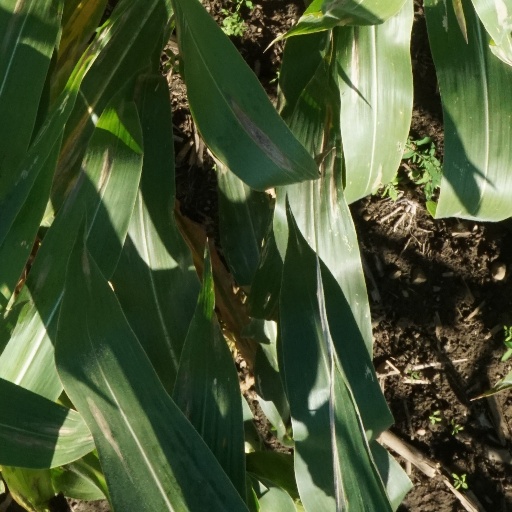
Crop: maize; corn